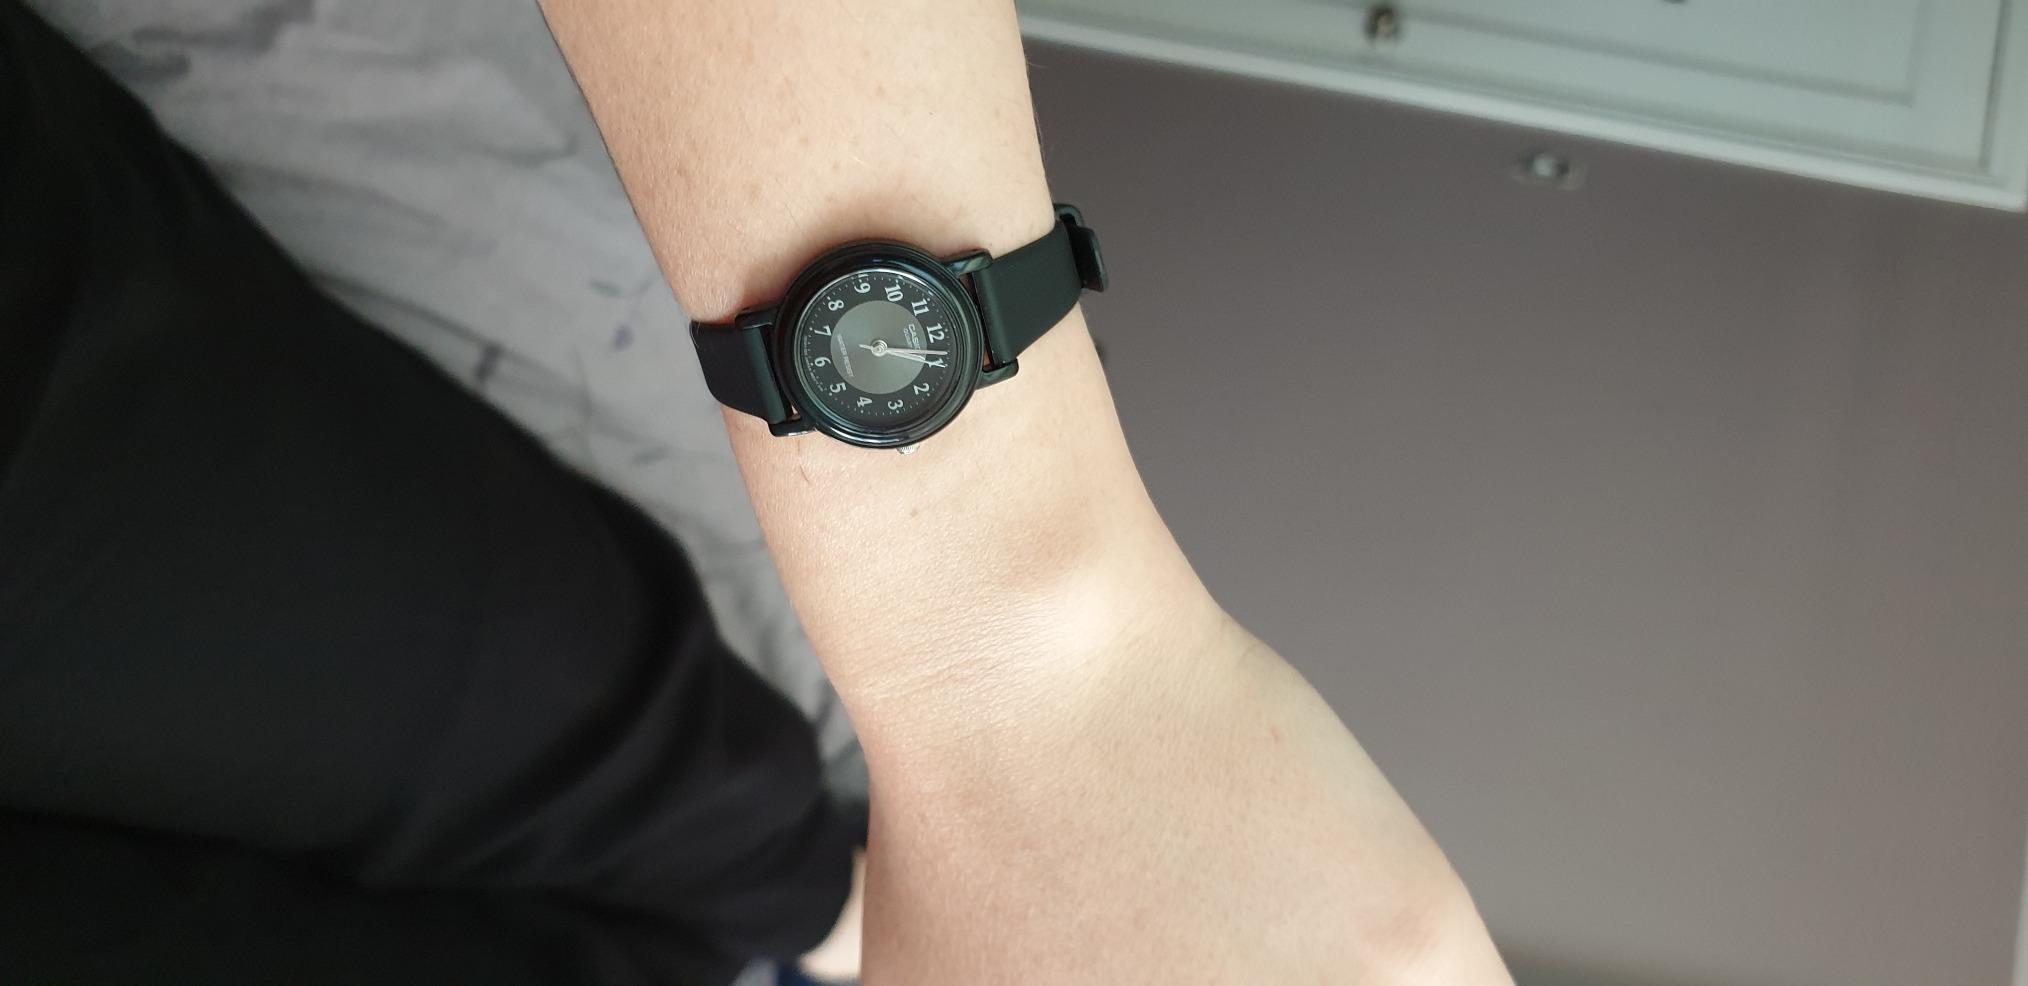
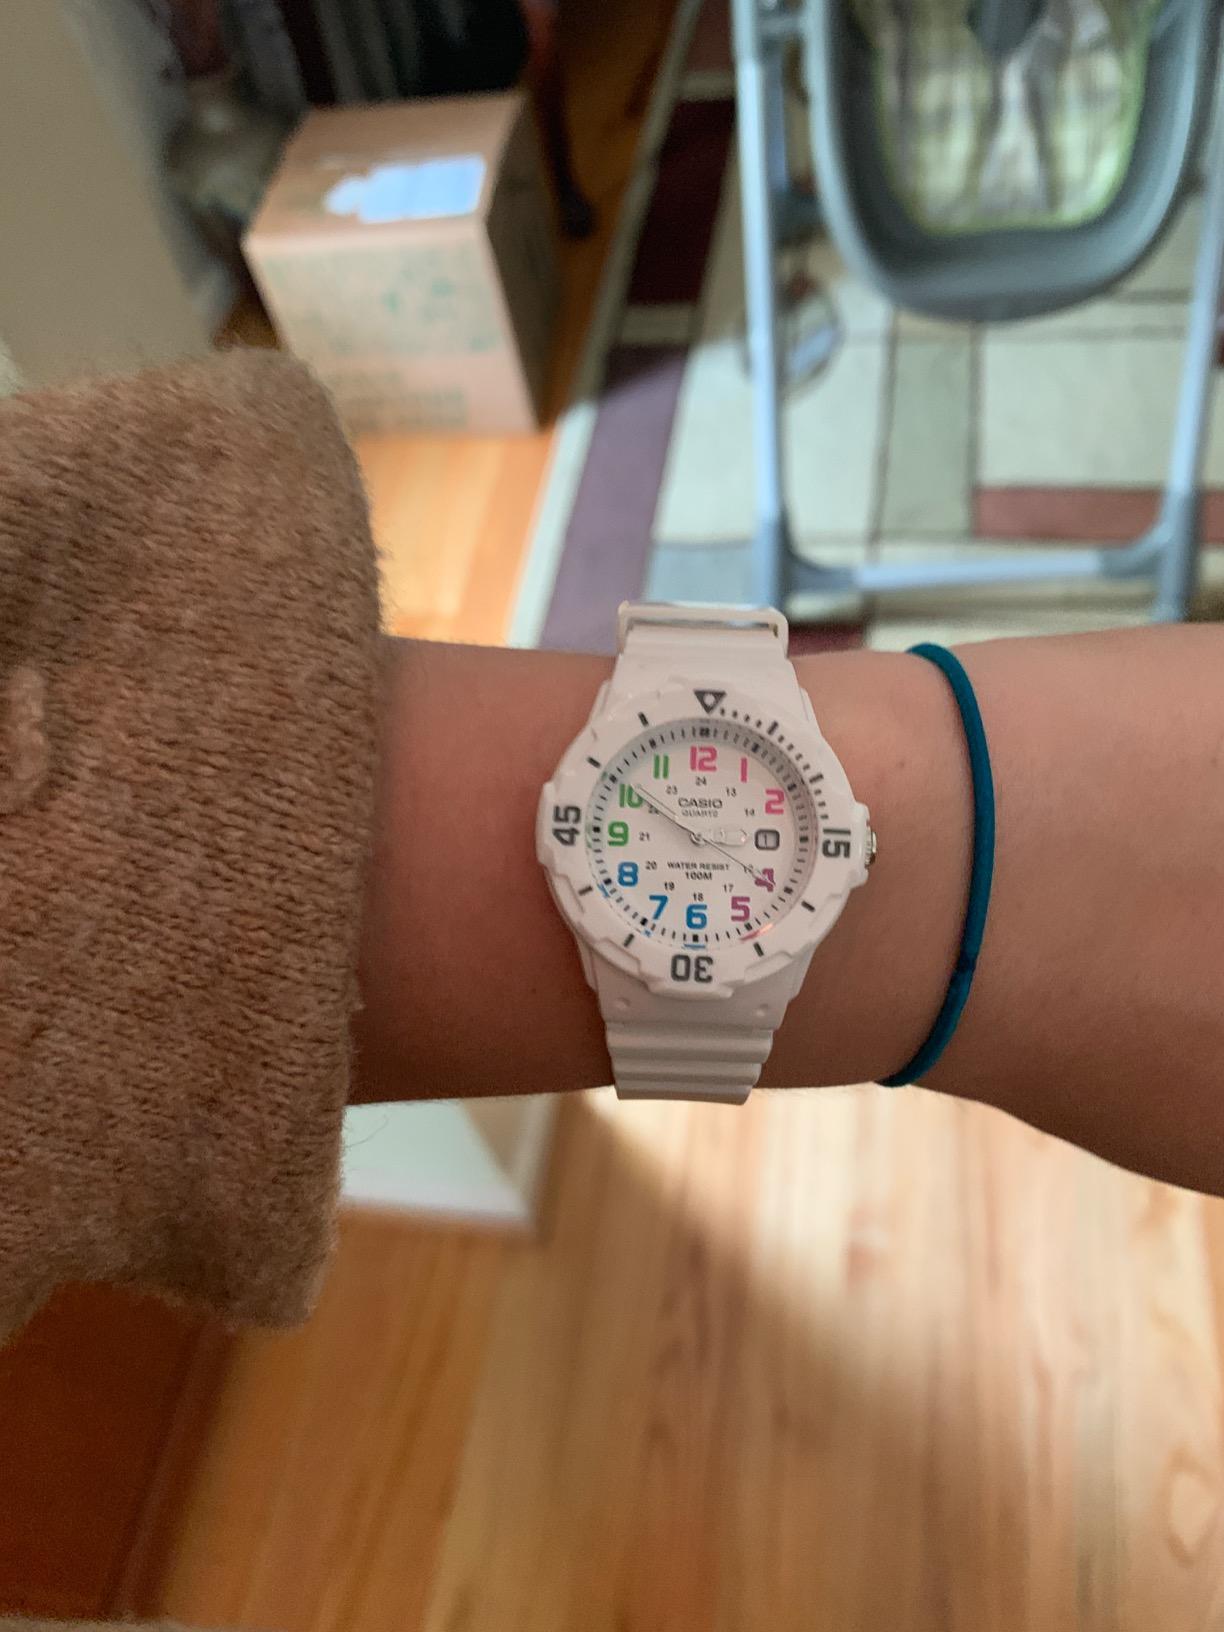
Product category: accessories_watch
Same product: no